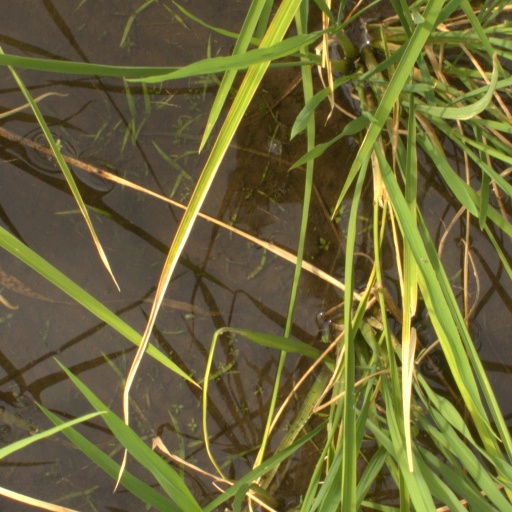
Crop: rice